Chota Nagpur Plateau

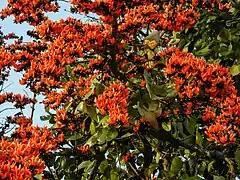
A Palash tree in Ranchi, Jharkhand

The Ranchi Plateau is the largest part of the Chota Nagpur Plateau. The elevation of the plateau surface in this part is about and gradually slopes down towards south-east into the hilly and undulating region of Singhbhum (earlier the Singhbhum district or what is now the Kolhan division). The plateau is highly dissected. The Damodar River originates here and flows through a rift valley. To the north it is separated from the Hazaribagh plateau by the Damodar trough. To the west is a group of plateaus called "pat".